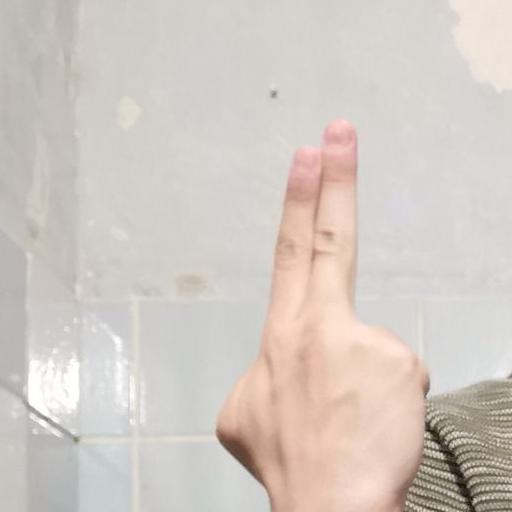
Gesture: two_up_inverted